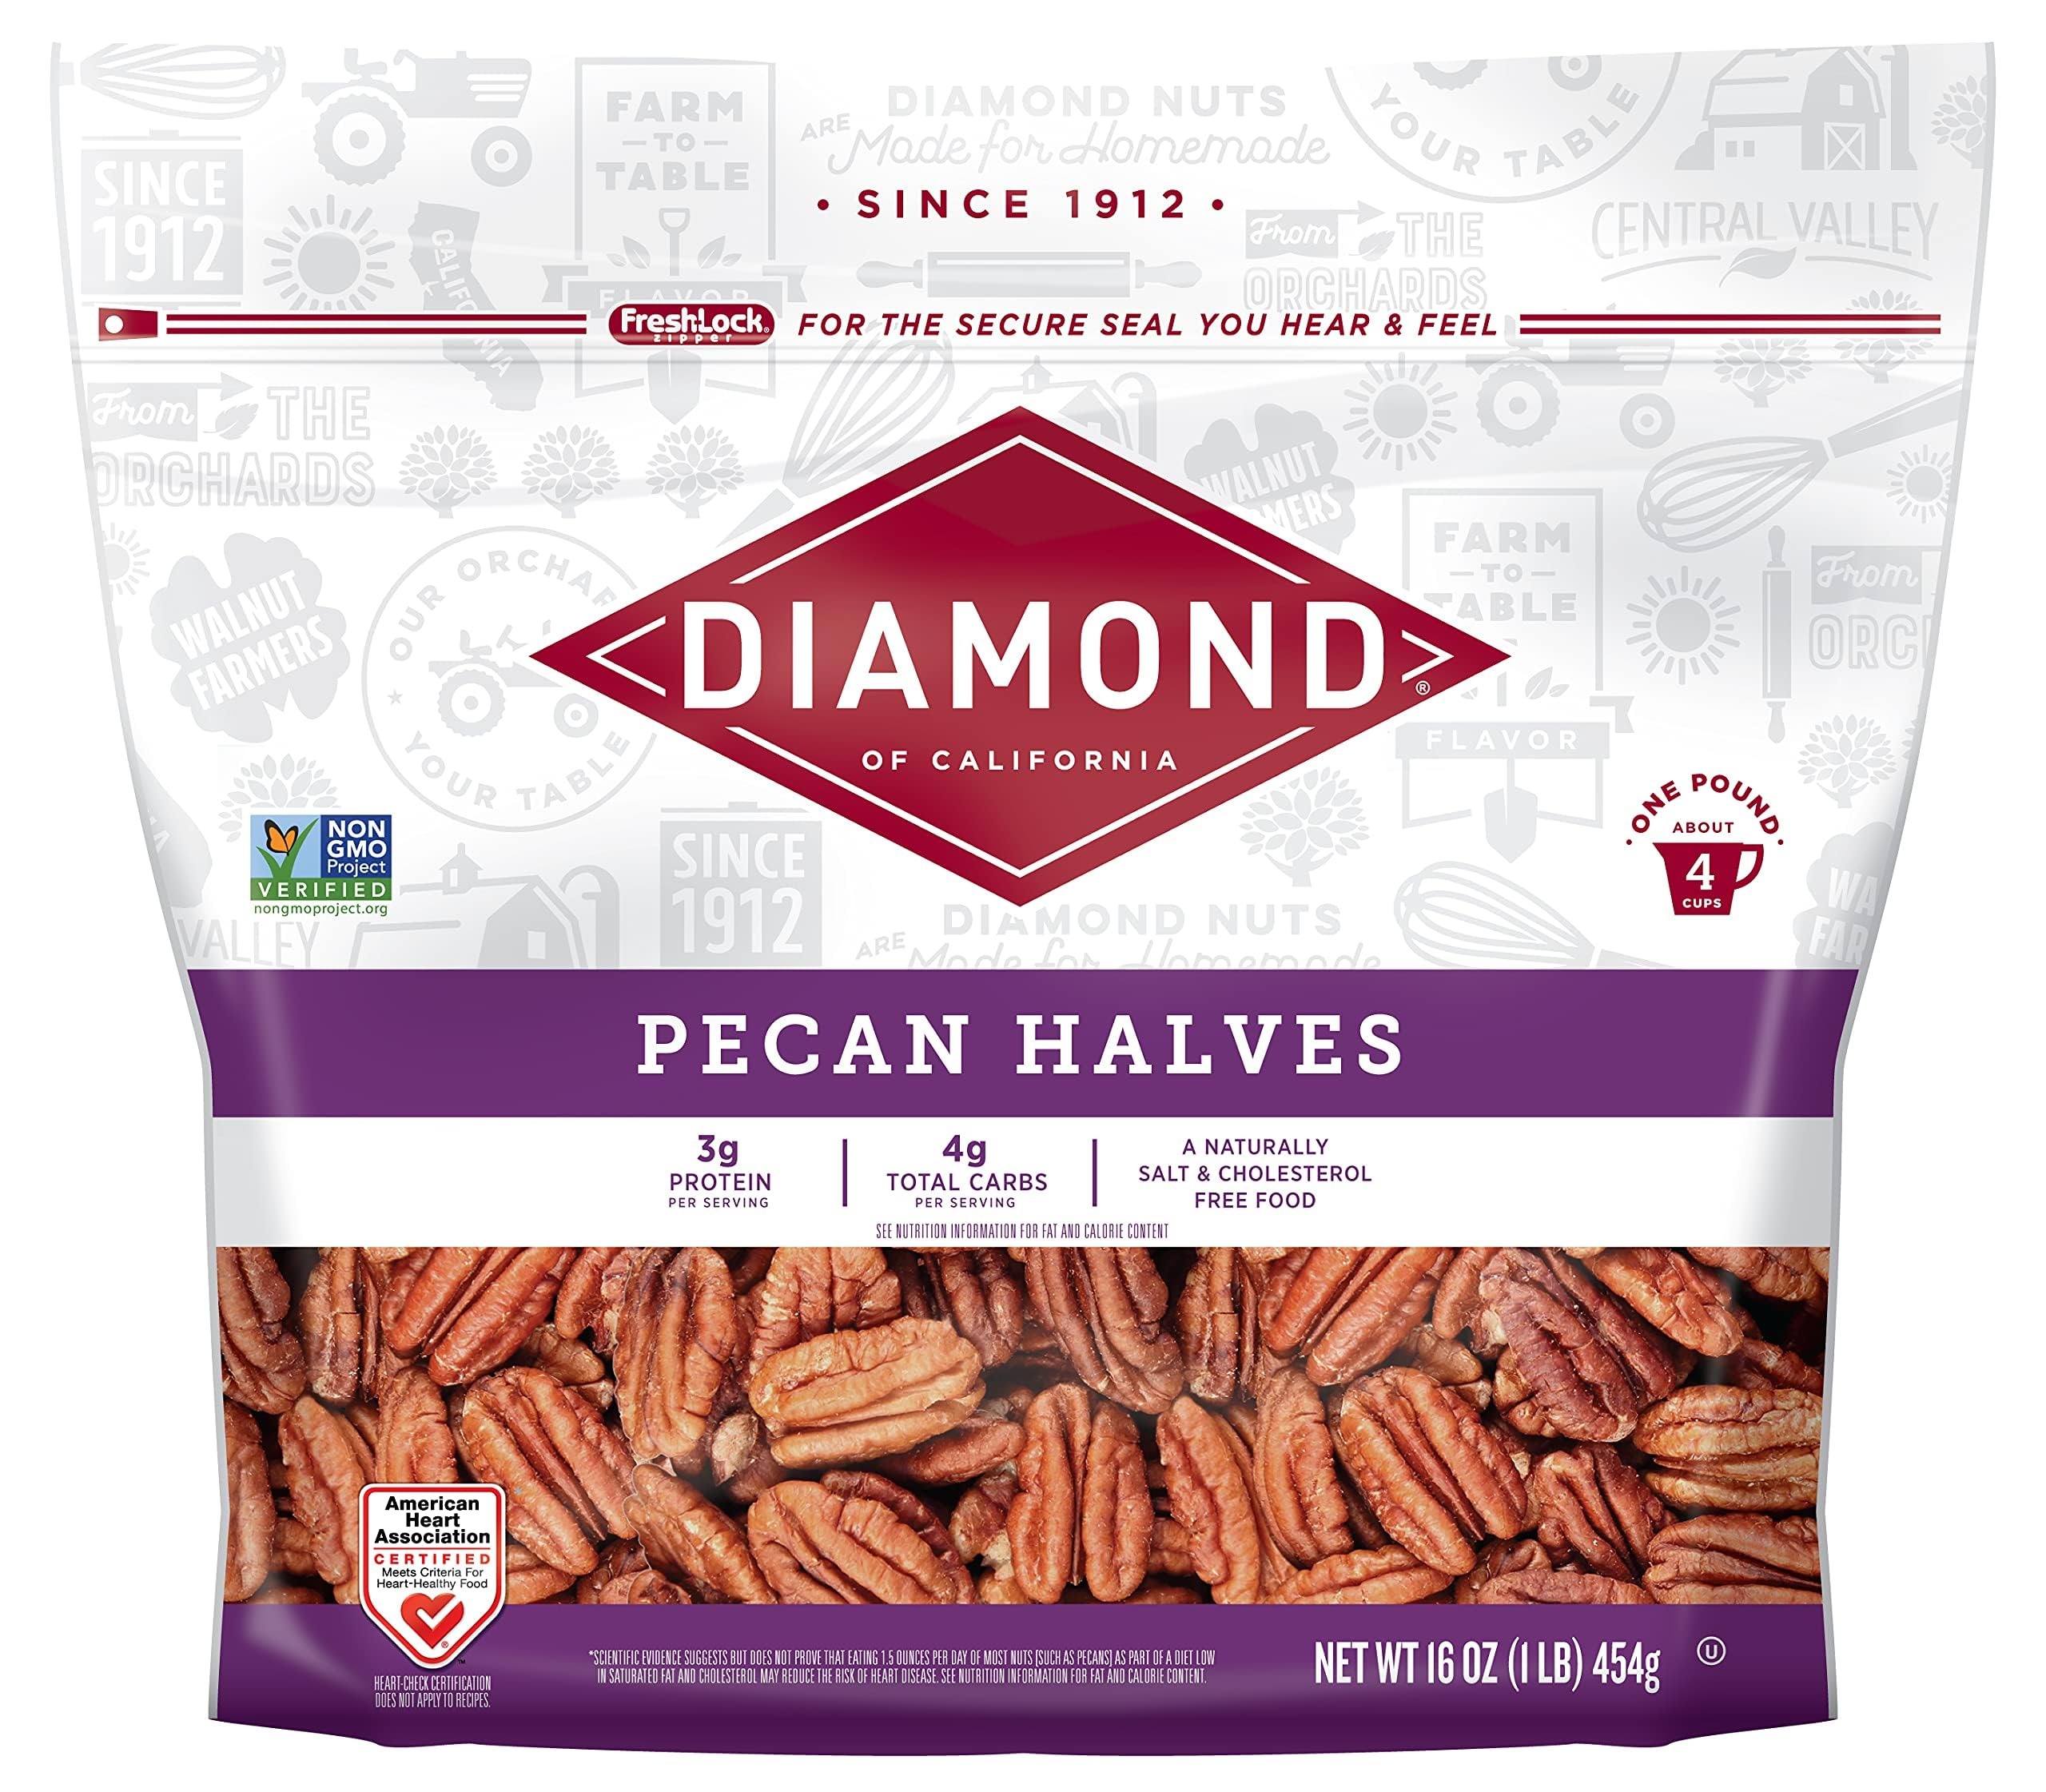
Item Name: Diamond of California Pecans Halves, 16 oz (6 Pack)
Bullet Point 1: Raw Pecans: Known for their distinctly sweet and buttery flavor, these pecan halves and pieces are recipe ready; Enjoy about 15 servings per bag
Bullet Point 2: Non-GMO Project Verified: The perfect pantry staples, our certified kosher nuts are naturally salt and cholesterol free and include 3 grams of protein and 4 grams of carbs per serving
Bullet Point 3: Versatile: Diamond Nuts are unseasoned and perfect for baking, cooking, and snacking; Turn them into a salad topper, or add them to your favorite desserts and snacks like trail mix, yogurt, cereal, and granola
Bullet Point 4: Made for Homemade: Our fresh, high-quality, and great-tasting nuts make it easy to prepare delicious, balanced, and heart-healthy meals; Perfect for every occasion, we offer whole, chopped, sliced, and slivered options
Bullet Point 5: Allergy Information: Our nuts are manufactured on shared equipment and may contain other tree nuts, peanuts, wheat, soy, milk, sesame seeds, or shell pieces
Value: 96.0
Unit: Ounce

Price: 15.49